Jimmy Fratianno

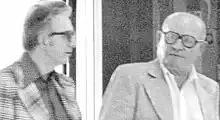
Fratianno (left) with Frank Bompensiero.

In 1975, the boss of the Los Angeles family, Dominic Brooklier, was sent to prison, and Louis Tom Dragna was made acting boss. He accepted the position on the condition that he run the family together with Fratianno. Fratianno accepted the proposal with the understanding that he would carry the majority of the responsibility.